1991 Croatian independence referendum

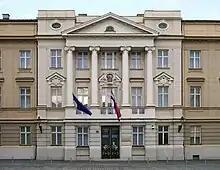
Croatian Parliament building

After World War II, Croatia became a one-party socialist federal unit of the Socialist Federal Republic of Yugoslavia. Croatia was ruled by the League of Communists and enjoyed a degree of autonomy within the Yugoslav federation. In 1967, a group of Croatian authors and linguists published the Declaration on the Status and Name of the Croatian Literary Language, demanding greater autonomy for the Croatian language. The declaration contributed to a national movement seeking greater civil rights and decentralization of the Yugoslav economy, culminating in the Croatian Spring of 1971, which was suppressed by Yugoslav leadership. The 1974 Yugoslav Constitution gave increased autonomy to federal units, essentially fulfilling a goal of the Croatian Spring and providing a legal basis for independence of the federative constituents.